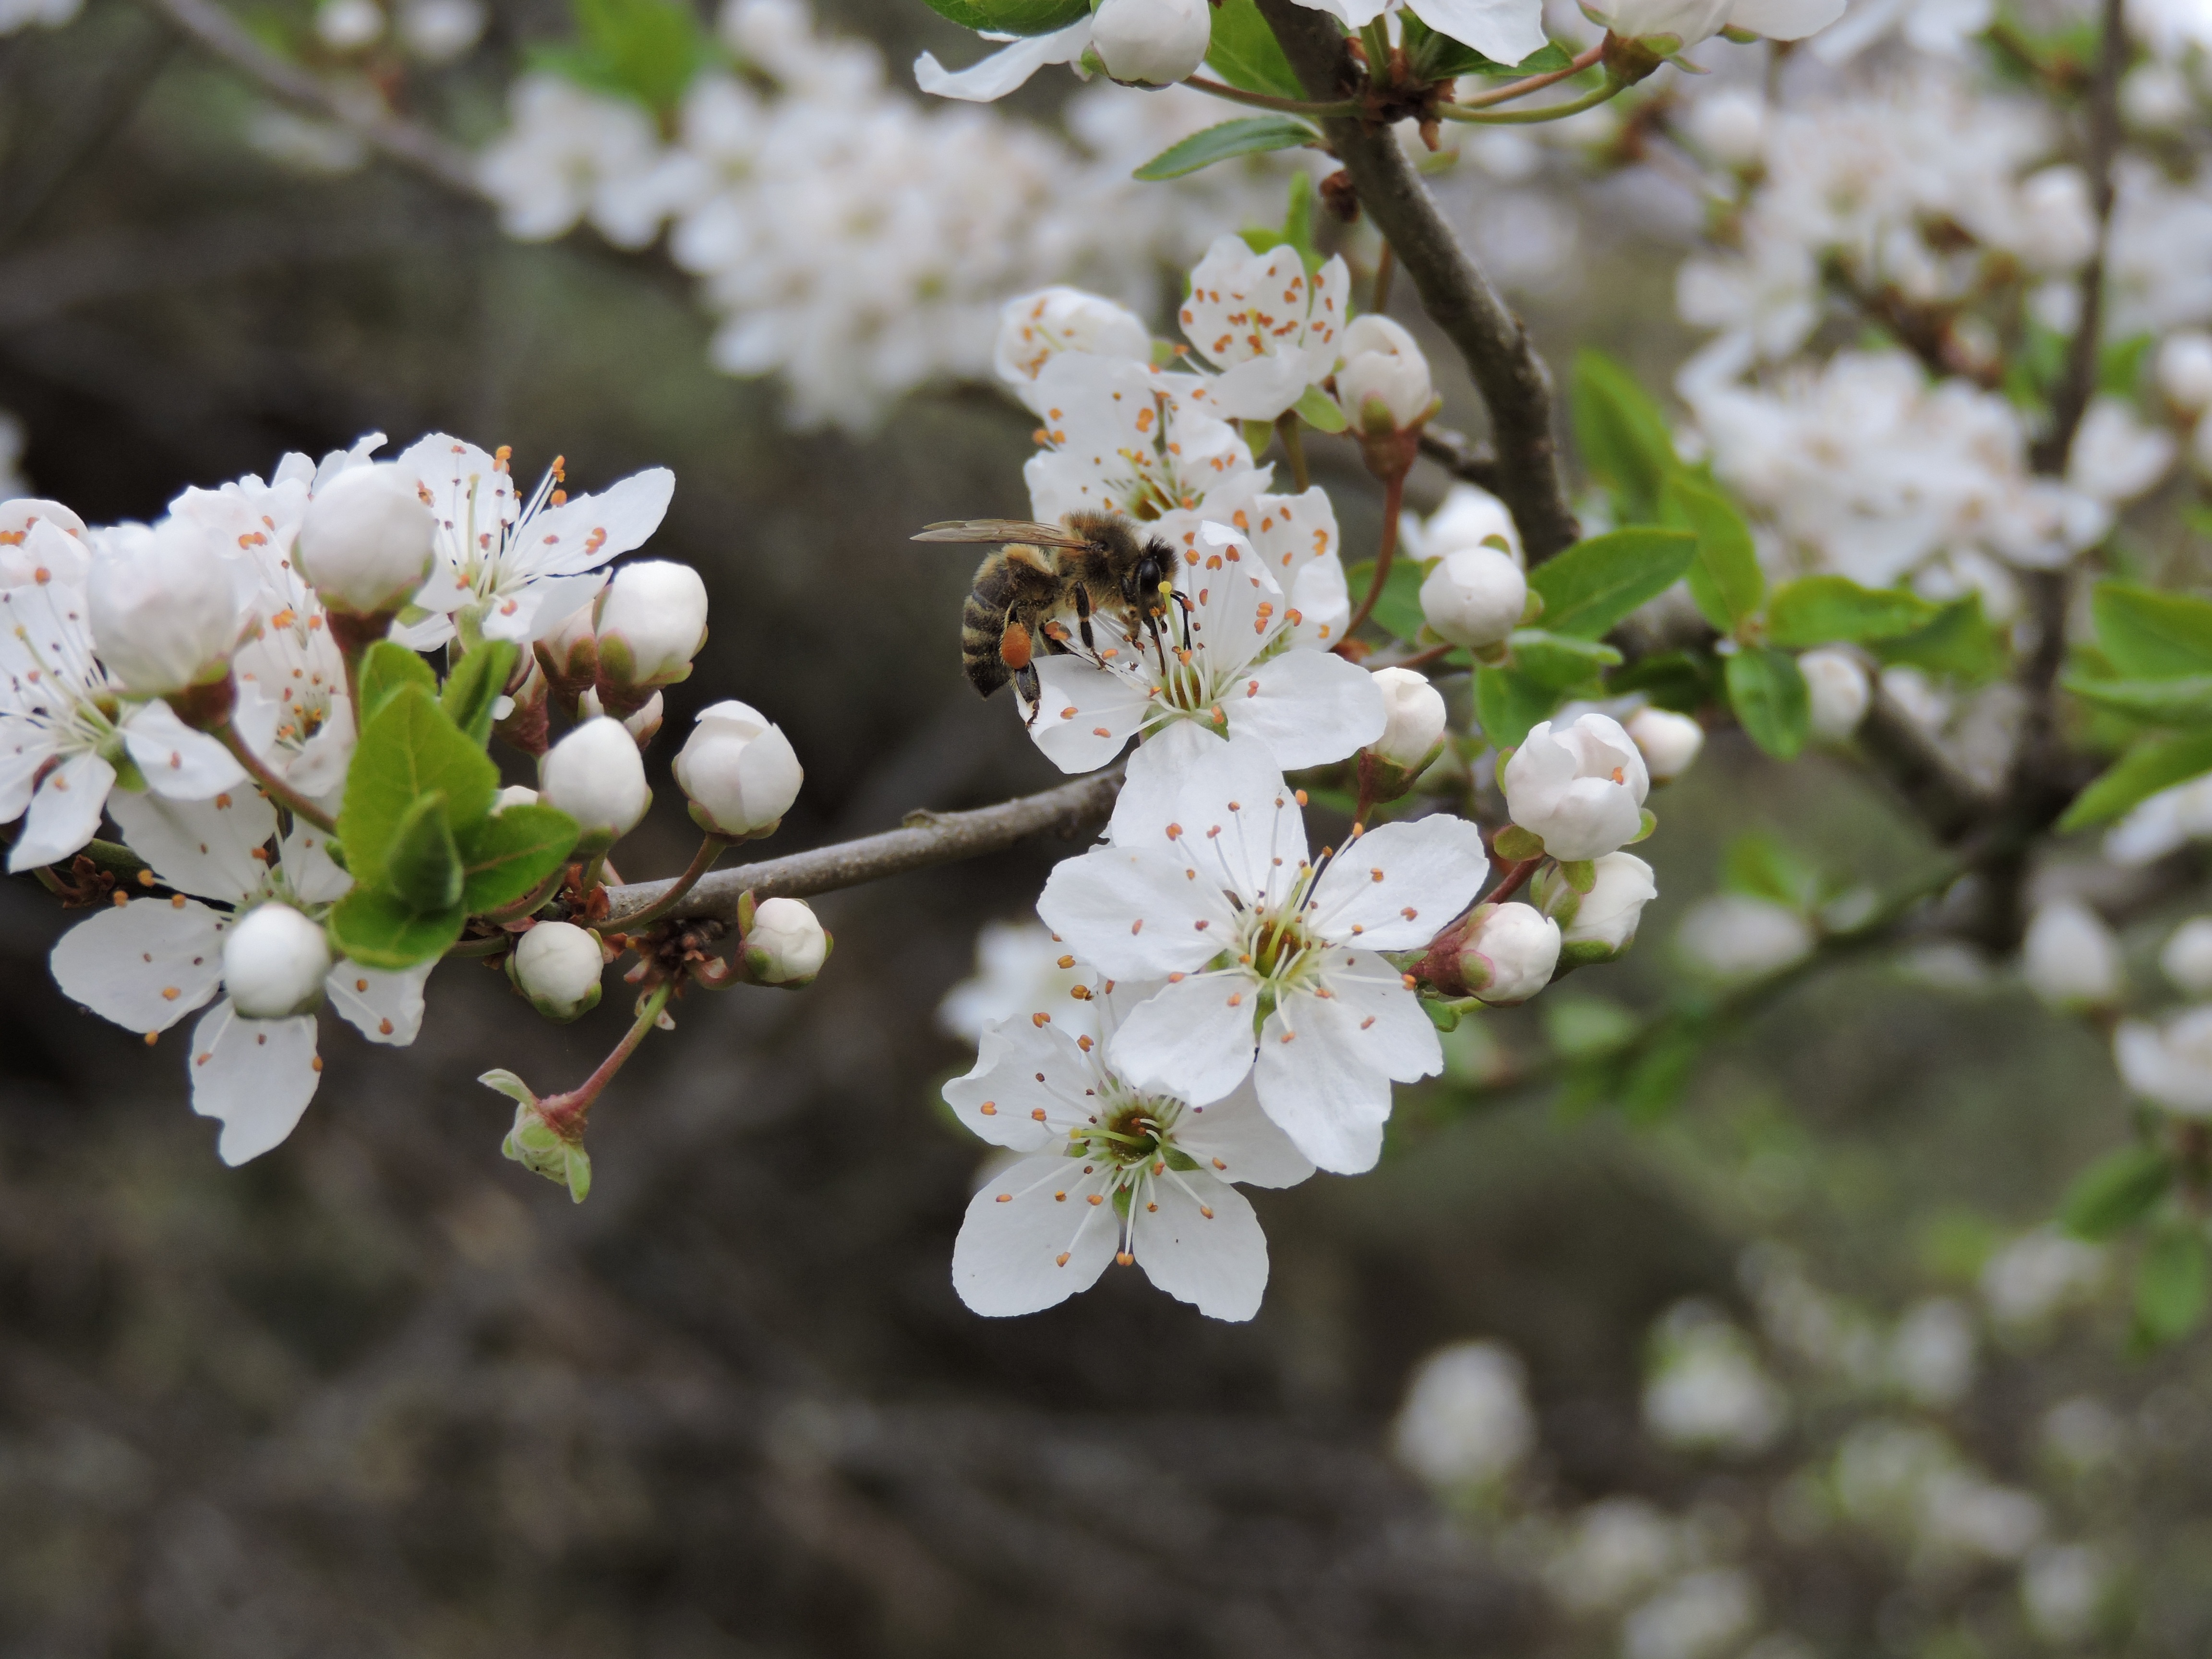
tree, branch, blossom, plant, fruit, berry, flower, food, spring, produce, botany, flora, cherry blossom, flowers, shrub, tyrol, macro photography, prunus spinosa, flowering plant, land plant